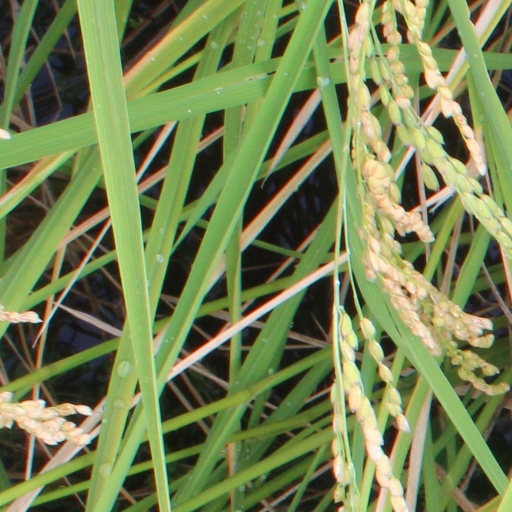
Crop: rice